Cato the Elder

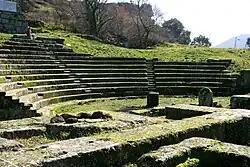
The theatre at Tusculum

Cato the Elder was born in the municipal town of Tusculum, like some generations of his ancestors. His father had earned a reputation as a brave soldier, and his great-grandfather had received a reward from the state for having had five horses killed under him in battle. However, the Tusculan Porcii had never obtained the privileges of the Roman magistracy. Cato the Elder, their famous descendant, at the beginning of his career in Rome, was regarded as a "novus homo" (new man), and the feeling of his unsatisfactory position, working along with the belief of his inherent superiority, aggravated and drove his ambition. Early in life, he so far exceeded the previous deeds of his predecessors that he is frequently spoken of not only as the leader, but as the founder of the Porcia gens.